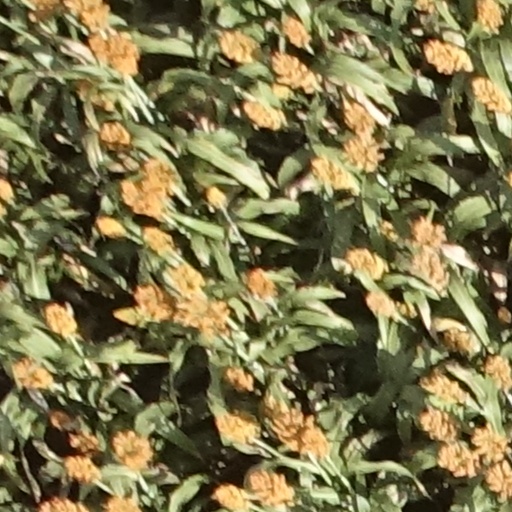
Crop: sorghum